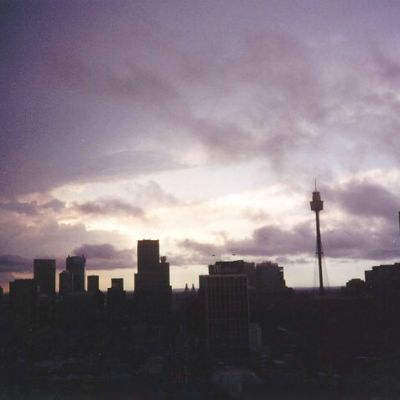
Cloud type: Stratus (St)